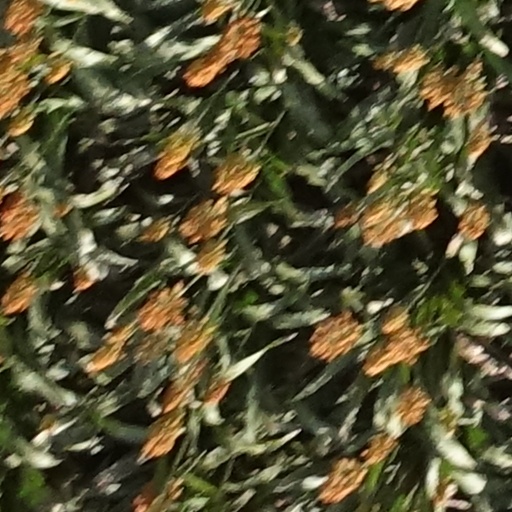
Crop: sorghum